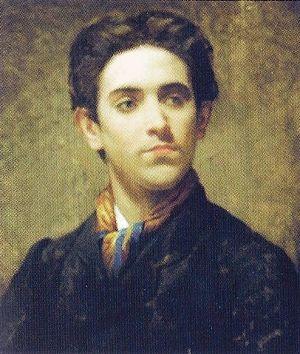
Daniel Zuloaga y Boneta est un céramiste et peintre espagnol. Parmi ses travaux les plus renommés, on compte les façades du Palacio de Velázquez ainsi que divers autres œuvres au Palais de cristal et à l'hôpital de Maudes.